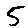
Label: 5